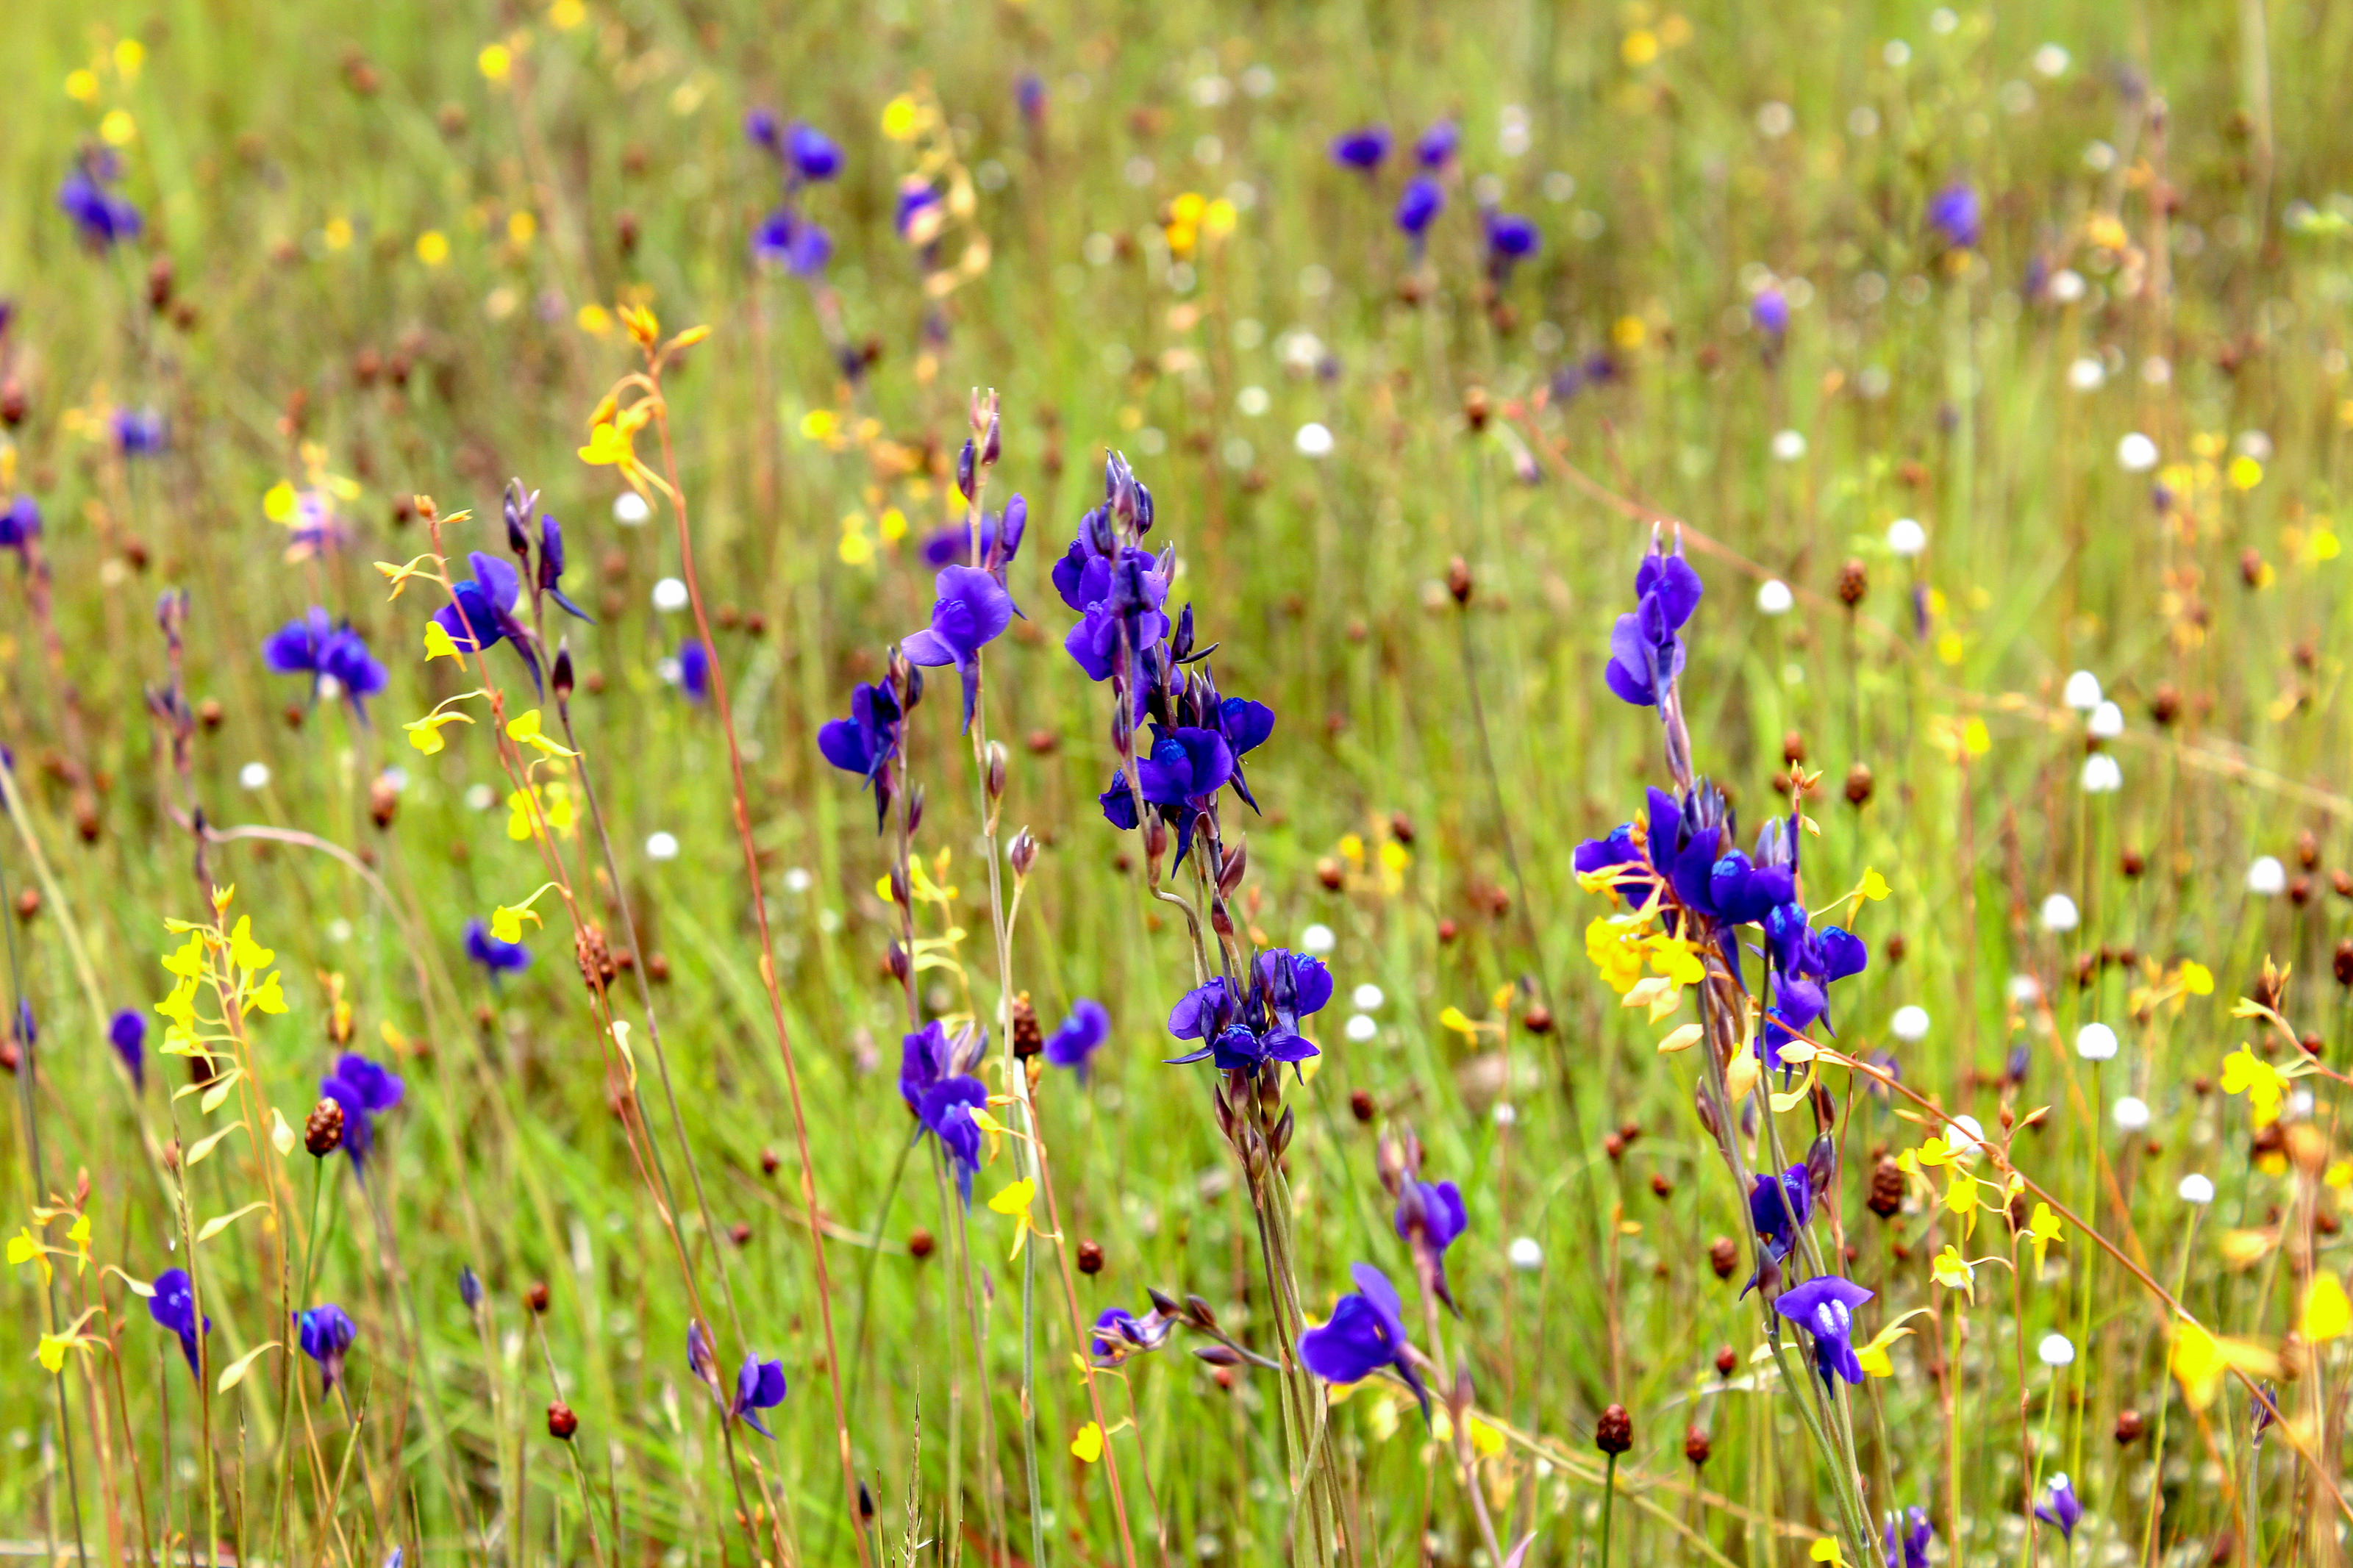
wild, flower, color, plant, outdoor, nature, beautiful, field, summer, landscape, yellow, thailand, fresh, floral, green, grass, travel, park, mountain, blossom, background, spring, beauty, blooming, colorful, garden, natural, pretty, forest, meadow, wildflower, flora, ecosystem, prairie, lavender, english lavender, grassland, bluebonnet, bellflower family, wildlife, grass family, ecoregion, lupin, flowering plant